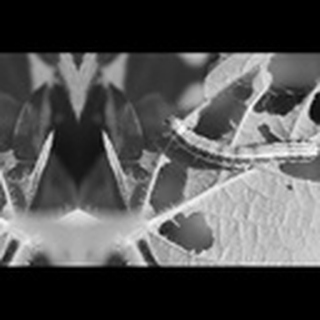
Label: cotton_army_worm